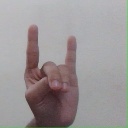
अक्षर: श